Rountree Family Farm

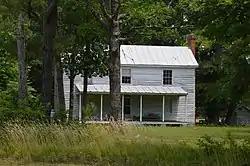
Front

Rountree Family Farm, also known as the Alfred Patrick Rountree Farm, is a historic farm complex located near Gatesville, Gates County, North Carolina. The property consists of the property, buildings and outbuildings constructed by four generations of the descendants of Abner Rountree who acquired the family's original holding here in 1800. The Simmons Rountree House was built about 1830, and is a two-story, one-room plan frame house. It has not been occupied as a residence since 1907. The Alfred Patrick Rountree House was built in 1904 and expanded about 1916. It is a two-story frame farmhouse sheathed in weatherboard. Also on the property are the contributing dairy (c. 1904-1915), hand-pump (c. 1910-1915), wood shed (c. 1910-1920), smokehouse (c. 1904), privy (c. 1904-1915), three barns (c. 1904, 1933, c. 1910-1915), stable (c. 1935), and chicken coop (c. 1925).